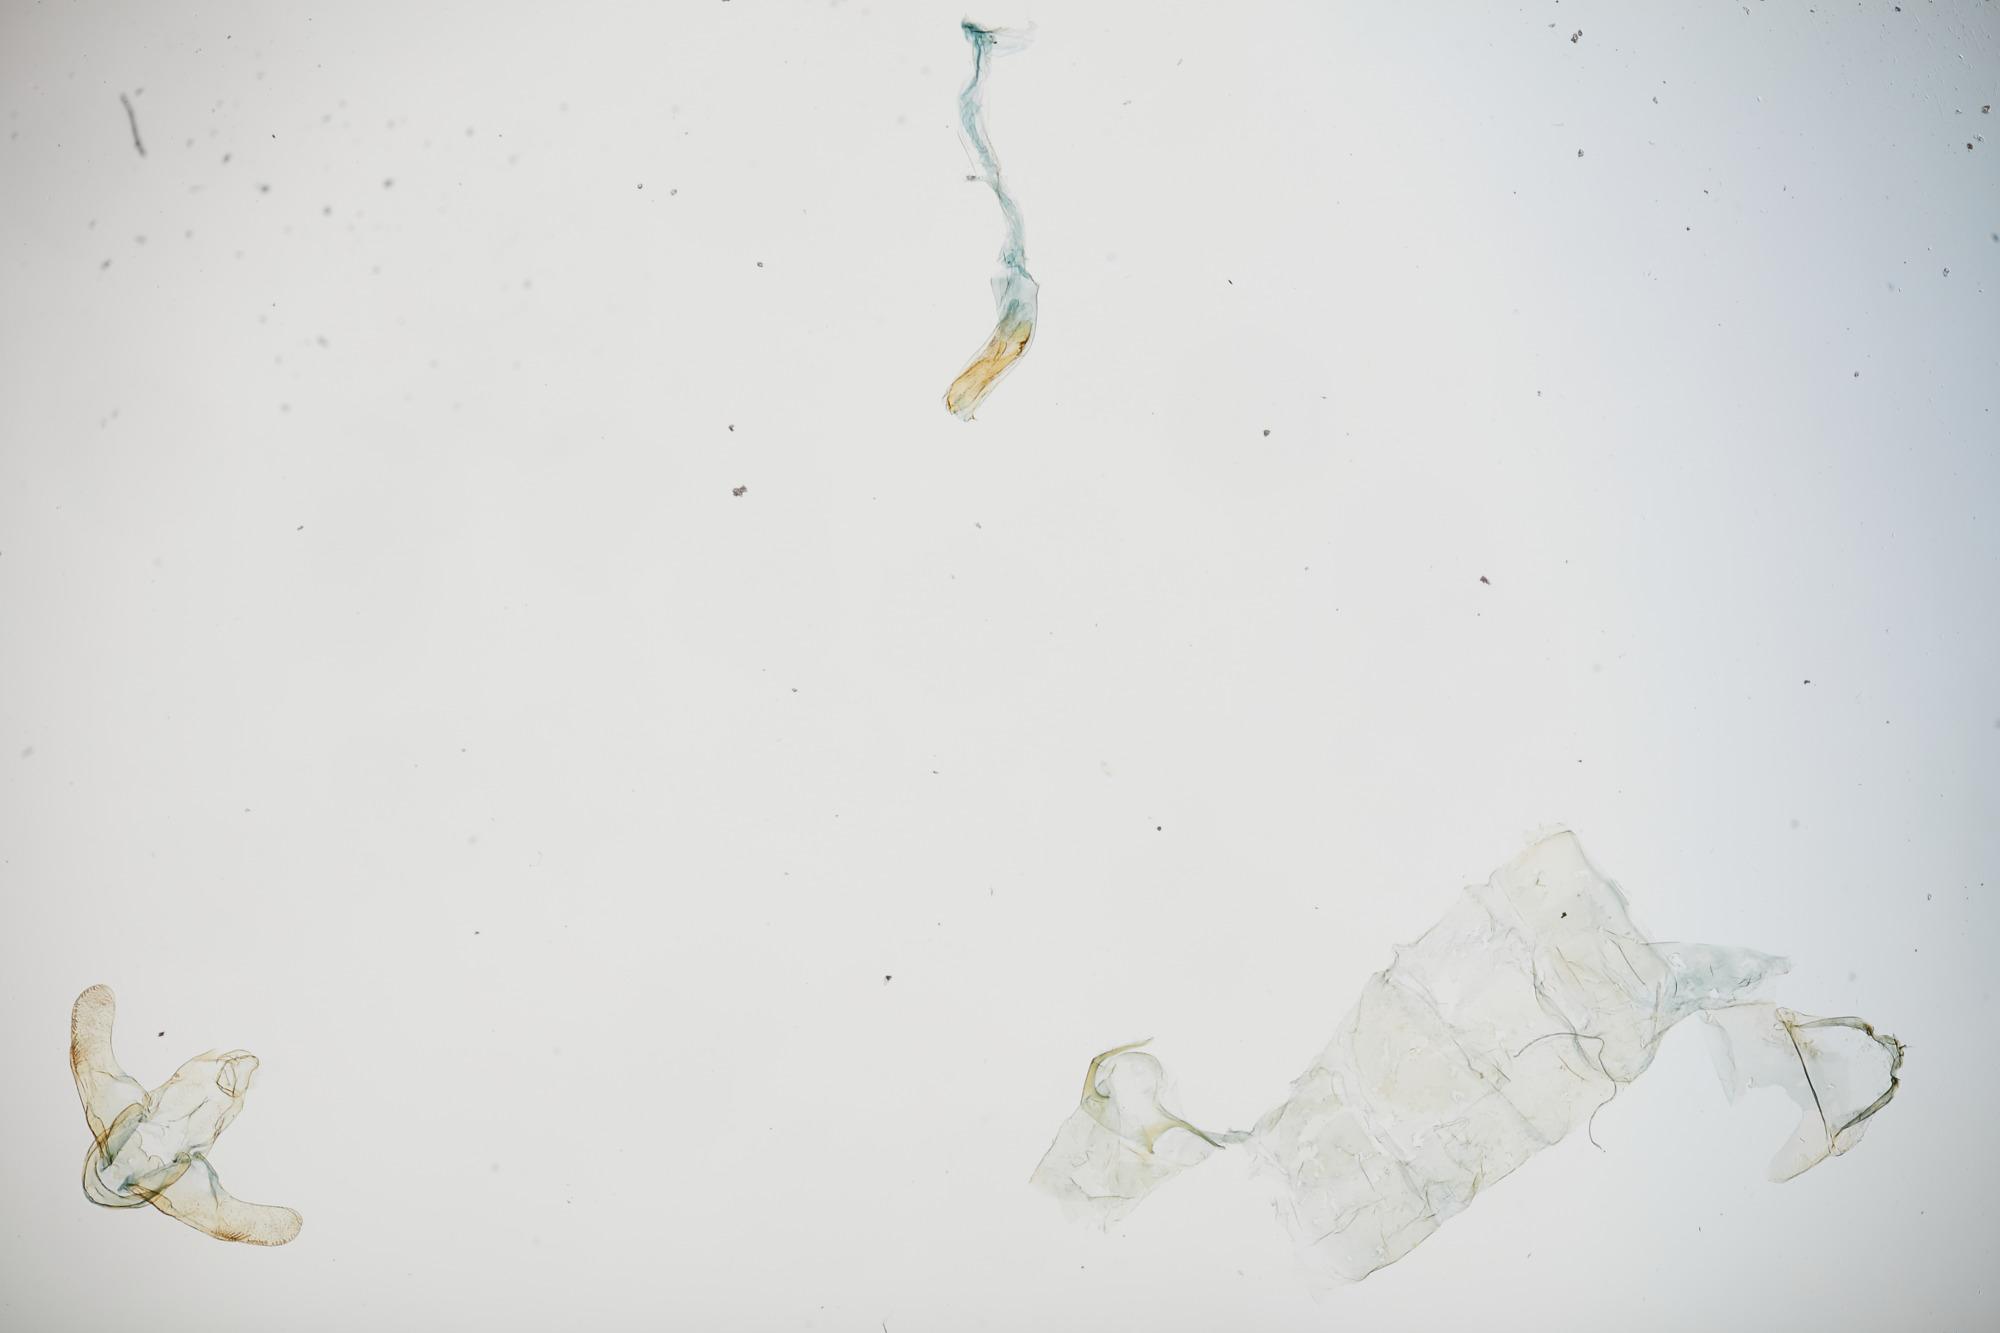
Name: Lecithocera porrectiella
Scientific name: Lecithocera porrectiella Park, 2012
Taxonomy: Animalia, Arthropoda, Insecta, Lepidoptera, Lecithoceridae, Lecithocerinae
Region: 2000
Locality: Biaro Rd, Morobe, Papua New Guinea
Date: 25 Sep 1992